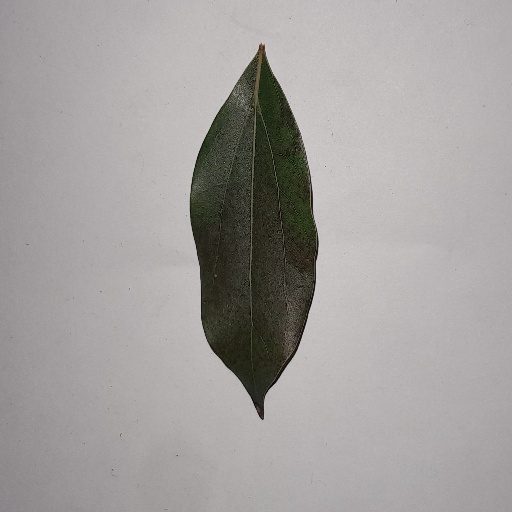
Species: Camphor
Leaf condition: Bacterial Spot